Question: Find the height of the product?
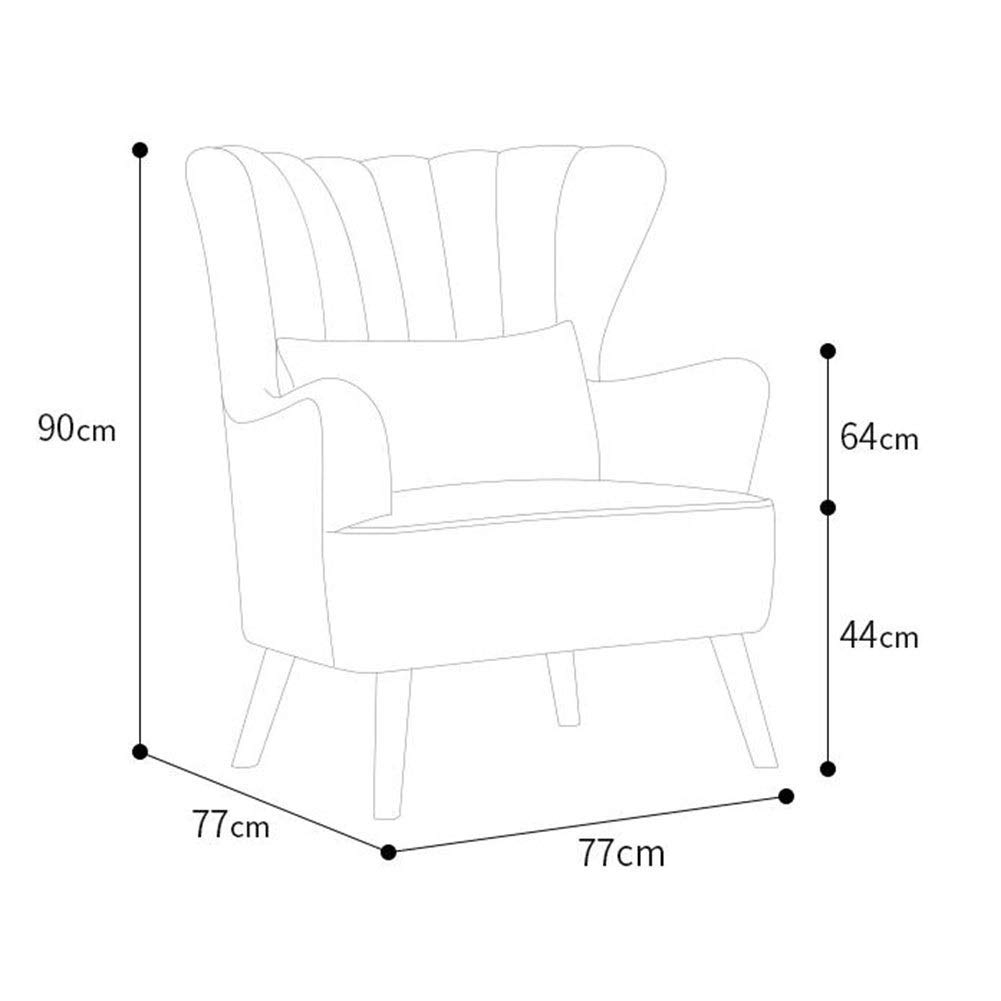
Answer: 90.0 centimetre